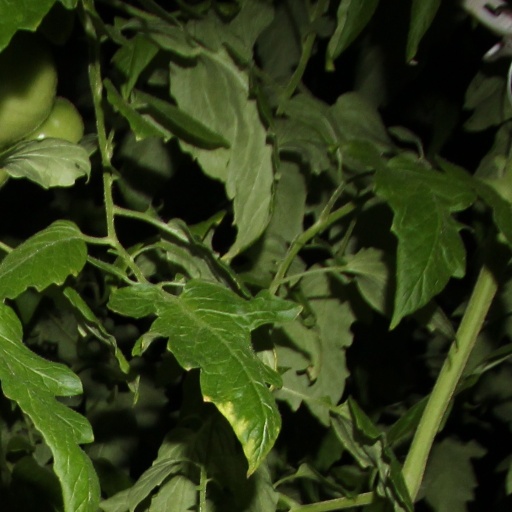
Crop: tomato